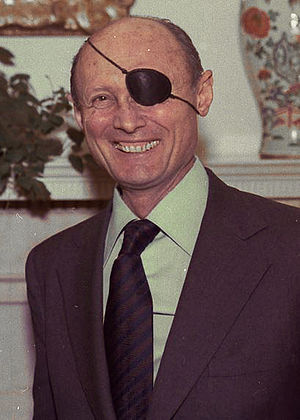
1981 / Dødsfald / Oktober
Mosche Dajan
Regerende dronning i Danmark: Margrethe 2. 1972-